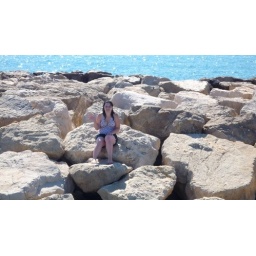
I fell into the Mediterranean and swam over to some rocks while the boys laughed at me. Jerks!